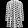
Label: Dress